Soul food

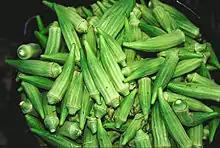

Enslaved fishermen in Virginia caught fish to feed their families and the slave community. "The Encyclopedia of Virginia" said of the history of free and enslaved Black fishermen: "Enslaved workers also received fish considered undesirable by whites, such as garfish, whose red flesh Niemcewicz explained 'is little esteemed, serving only as food for negroes', and black catfish, which held less appeal for whites than white catfish, which was 'considered excellent'. Enslaved workers also fished in their time off to supplement their rations." At George Washington's residential plantation in Virginia, Mount Vernon, enslaved cooks there prepared corn meal pancakes, "hoe cakes", individual cuts of meat, and seasoned cooked vegetables for the Washington family, while the enslaved people primarily ate corn meal and salted fish.